Hispanic and Latino Americans

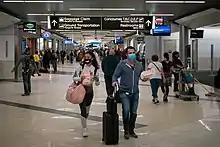
Flyers at Hartsfield-Jackson Atlanta International Airport wearing face masks on March 6, 2020, as the COVID-19 coronavirus spreads throughout the United States. Disproportionate numbers of cases have been observed among Black and Hispanic populations.

Those with a bachelor's degree or higher ranges from 50% of Venezuelans compared to 18% for Ecuadorians 25 years and older. Amongst the largest Hispanic groups, those with a bachelor's or higher was 25% for Cubans, 16% of Puerto Ricans, 15% of Dominicans, and 11% for Mexicans. Over 21% of all second-generation Dominican Americans have college degrees, slightly below the national average (28%) but significantly higher than US-born Mexican Americans (13%) and US-born Puerto Rican Americans (12%).